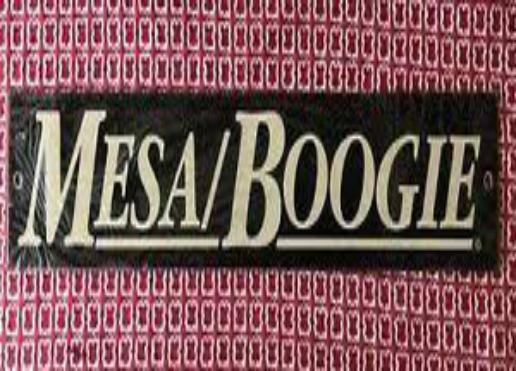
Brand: mesa boogie
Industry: Clothes